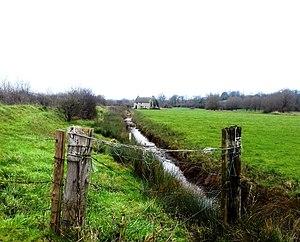
Maison ou Nef du Pas
Neuilly-la-Forêt est une ancienne commune française, située dans le département du Calvados en région Normandie, peuplée de 444 habitants, devenue le 1ᵉʳ janvier 2017 une commune déléguée au sein de la commune nouvelle d'Isigny-sur-Mer.